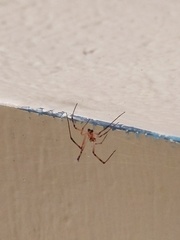
Species: Lactrodectus_hesperus